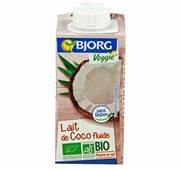
Label: cardboard